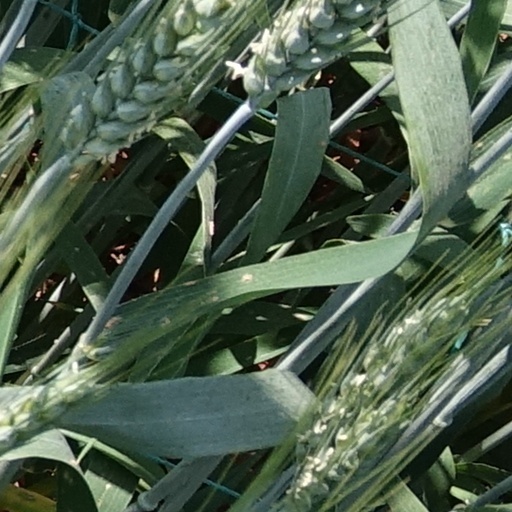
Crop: wheat